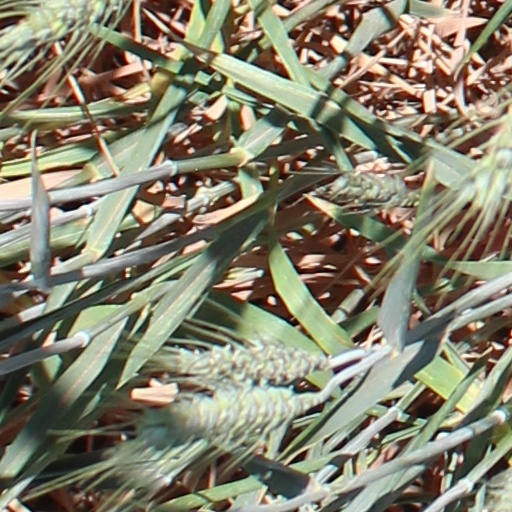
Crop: wheat